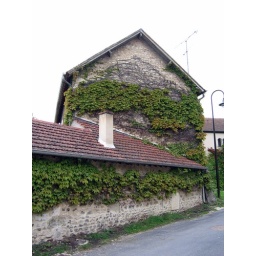
Ivy crawls up the walls of a house in Giverny, France.